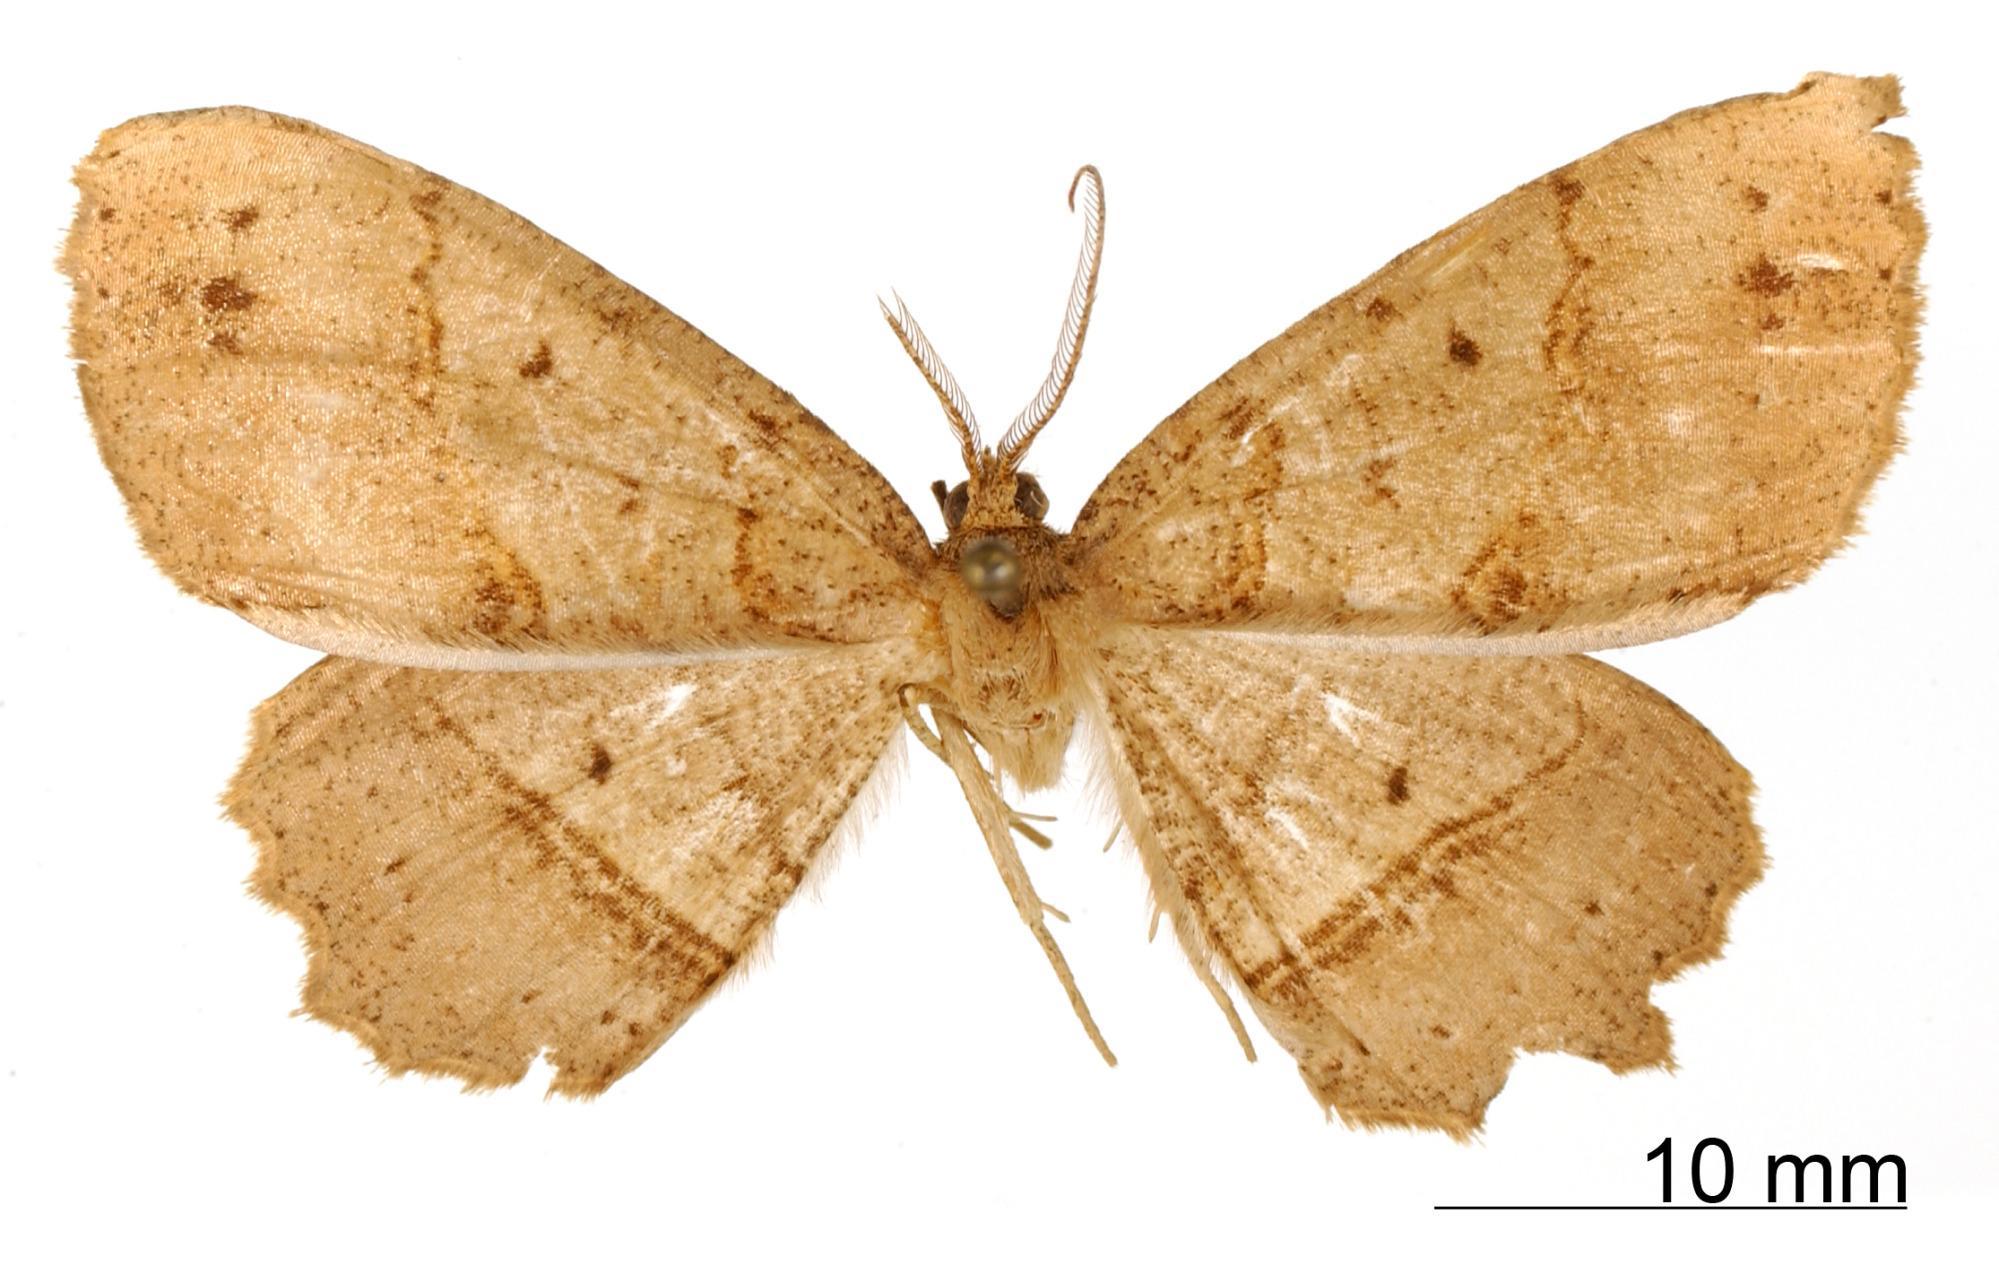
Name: Melanolophia piura
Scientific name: Melanolophia piura Rindge, 1964
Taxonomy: Animalia, Arthropoda, Insecta, Lepidoptera, Geometridae, Ennominae
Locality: Huancabamba, Peru, Peru